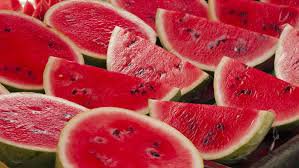
Label: Watermelon